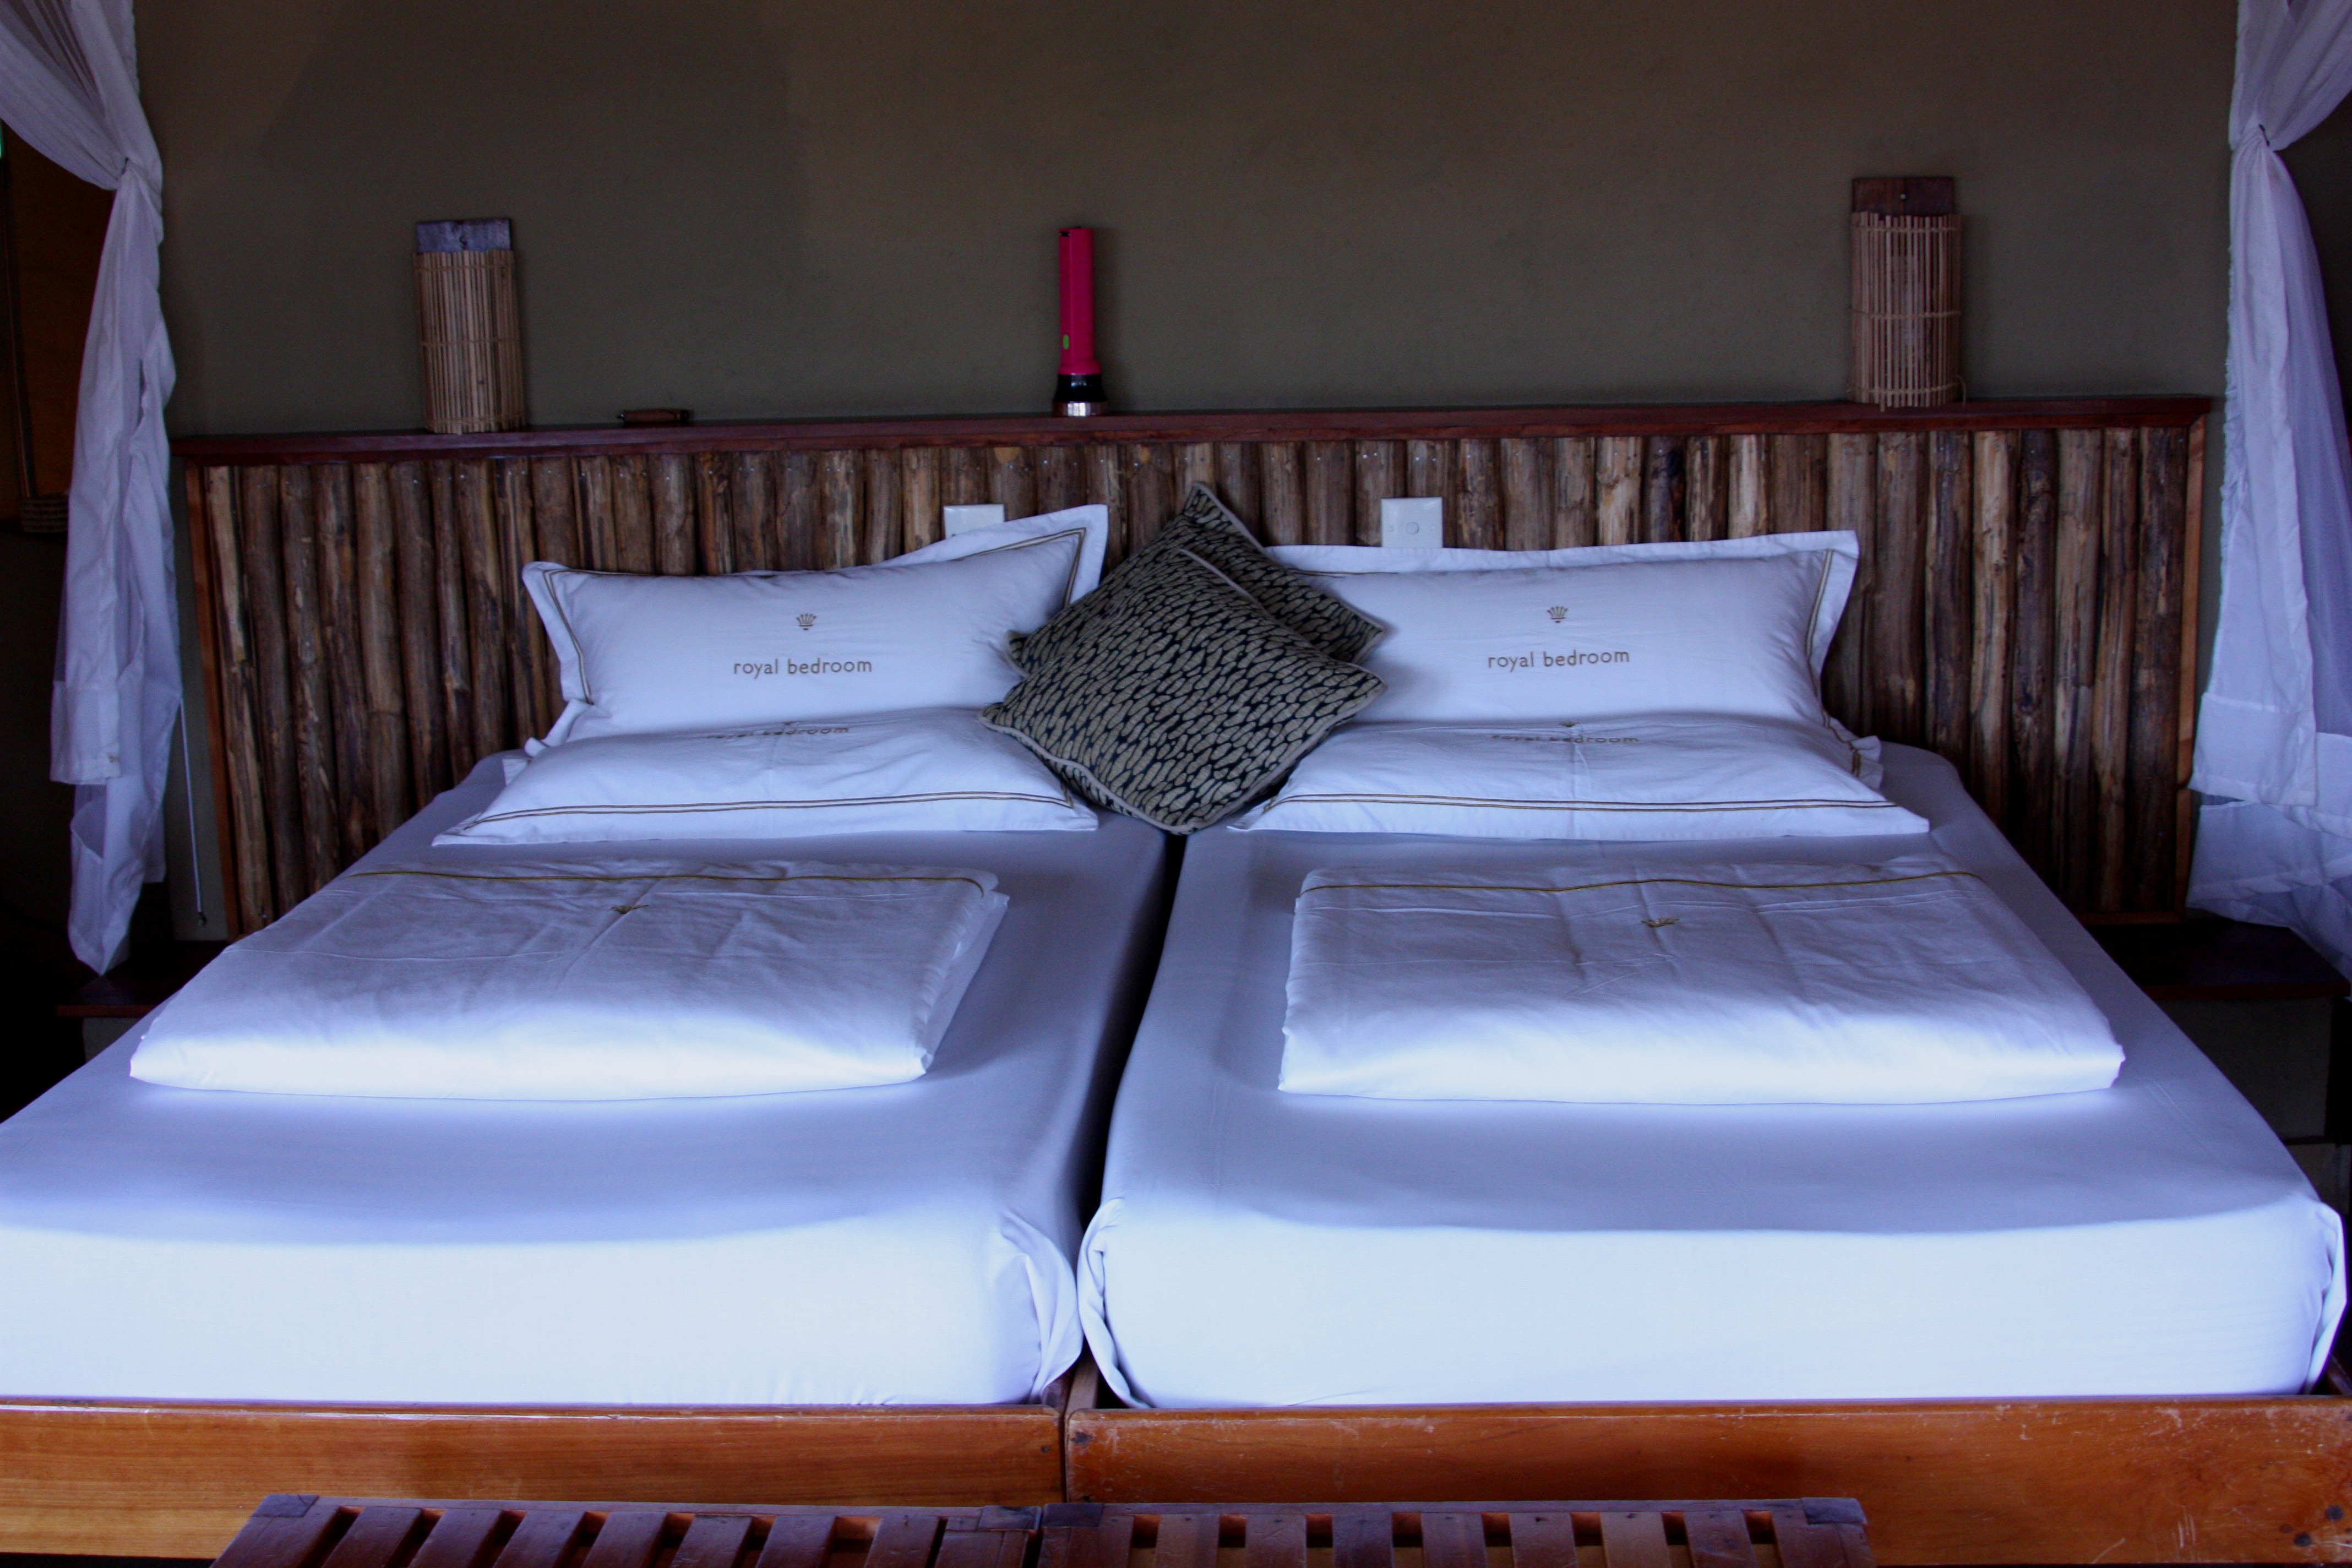
white, cottage, furniture, room, pillow, bedroom, tent, interior design, textile, luxury, hotel, camp, bed, bedding, bed sheet, posh, bed frame